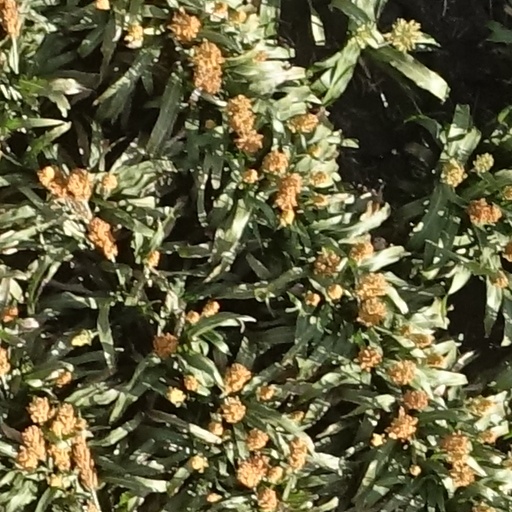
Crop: sorghum